Friday (2012 film)

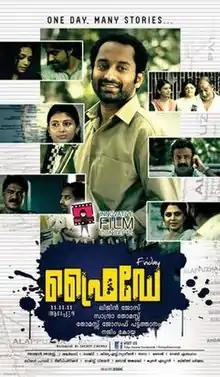
Film poster

Friday is a 2012 Indian Malayalam-language drama thriller film directed by Lijin Jose and starring Fahadh Faasil and Ann Augustine. Fahadh does the role of an auto rickshaw driver. The supporting cast includes Nedumudi Venu, Vijayaraghavan and Tini Tom. Produced by Sandra Thomas and Thomas Joseph Pattathanam under the banner of Innovative Film Concepts, the film is set and shot completely in Alappuzha. It released on 18 August 2012 to positive critical reviews. Carrying a tag of "One Day-Many Stories"; the film has a multi-narrative aspect and is woven in the format of a hyperlink cinema.